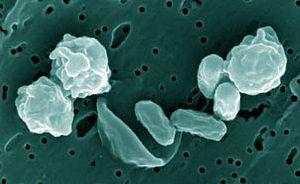
Bacillus odysseyi est une bactérie gram positive extrêmophile au mode de vie aérobie, en forme de bâtonnet et appartenant au genre des Bacilles. Elle est capable de former des endospores de forme ronde.